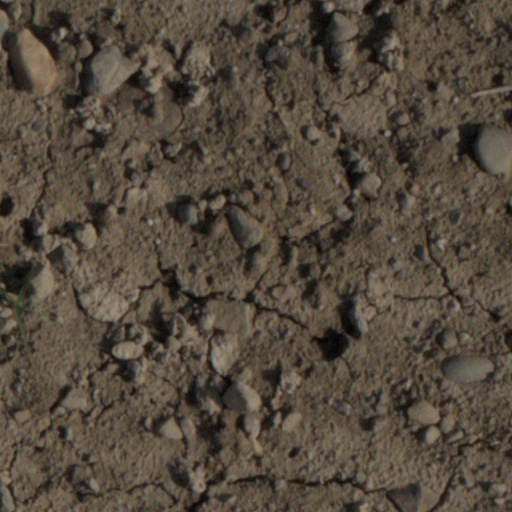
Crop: wheat